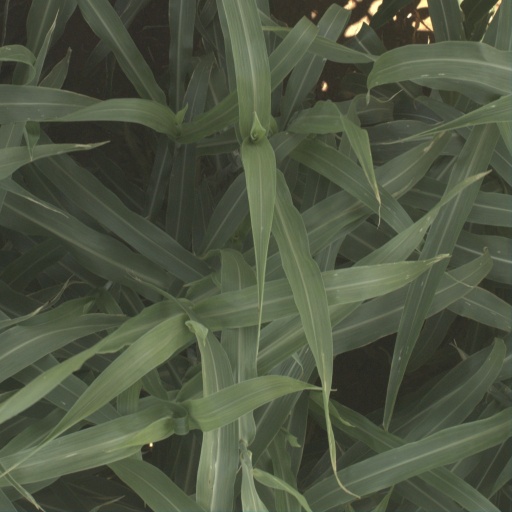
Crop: sorghum